Extended evolutionary synthesis

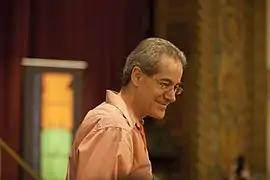
Massimo Pigliucci, a leading proponent of the extended evolutionary synthesis in its 2007 form

The idea of an extended synthesis was relaunched in 2007 by Massimo Pigliucci, and Gerd B. Müller, with a book in 2010 titled "Evolution: The Extended Synthesis", which has served as a launching point for work on the extended synthesis. This includes: